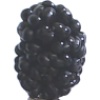
Label: Mulberry 1